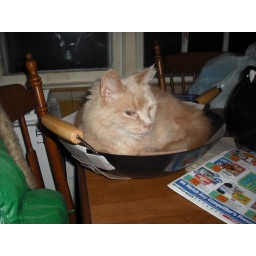
Furry orange cat sleeping in wok